Saigon–Lộc Ninh railway

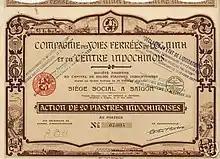
Bonds to build the Saigon–Lộc Ninh railway were issued by the French state

The Saigon–Lộc Ninh railway is an obsolete railway, connecting Ho Chi Minh City and Lộc Ninh. Built from the French colonial period, connecting with the North–South railway at Dĩ An station, passing Thủ Dầu Một in Bình Dương Province and then on An Lộc and Lộc Ninh. This route was abandoned during the Vietnam War. At present, there is a plan to restore and rebuild it to connect 128.5 km of Trans-Asian Railway to Cambodia.